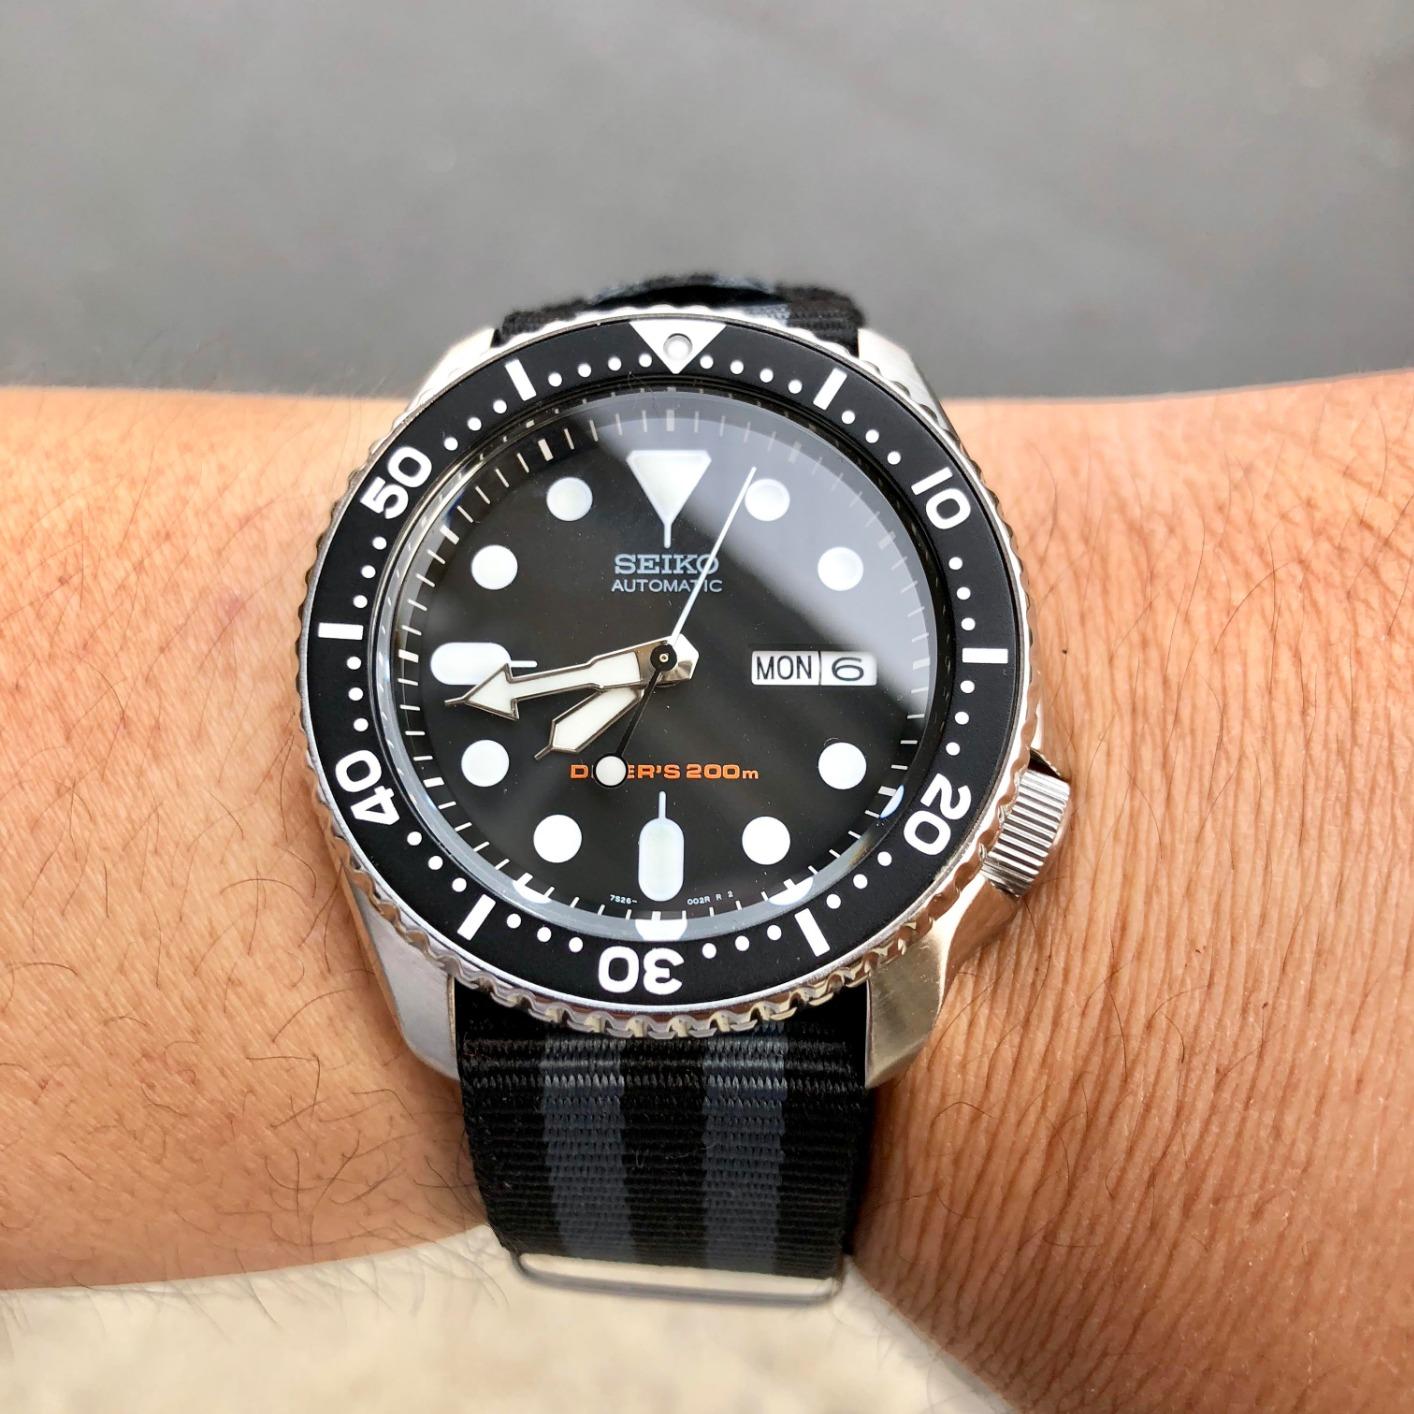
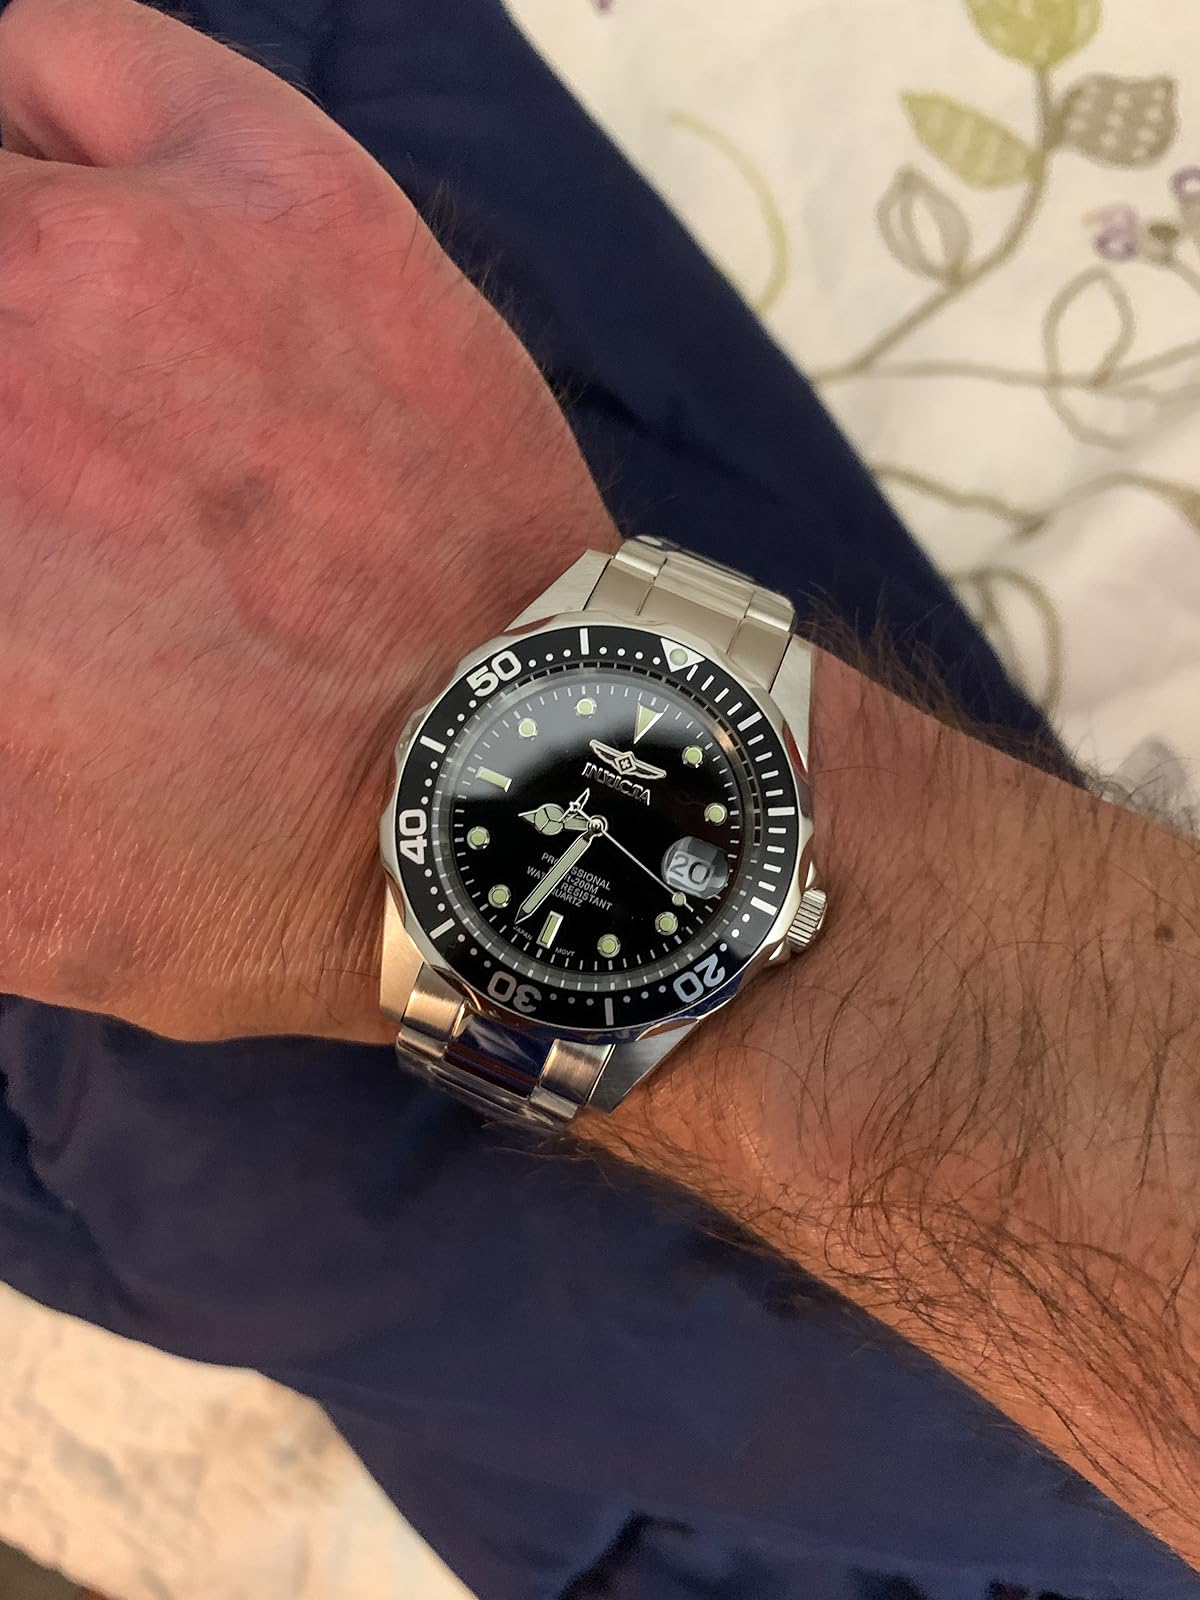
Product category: accessories_watch
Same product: no